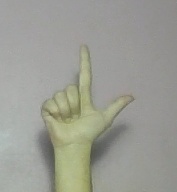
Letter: laam